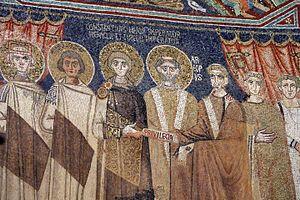
Le palais Placidia était la résidence officielle de l’apocrisiarius papal auprès du patriarche de Constantinople. Il servait également de résidence au pape lorsque celui-ci faisait un séjour à Constantinople. L’apocrisiaire exerçait également une grande influence sur la conduite des communications officielles et non officielles entre le pape et l’empereur.